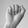
ASL letter: A